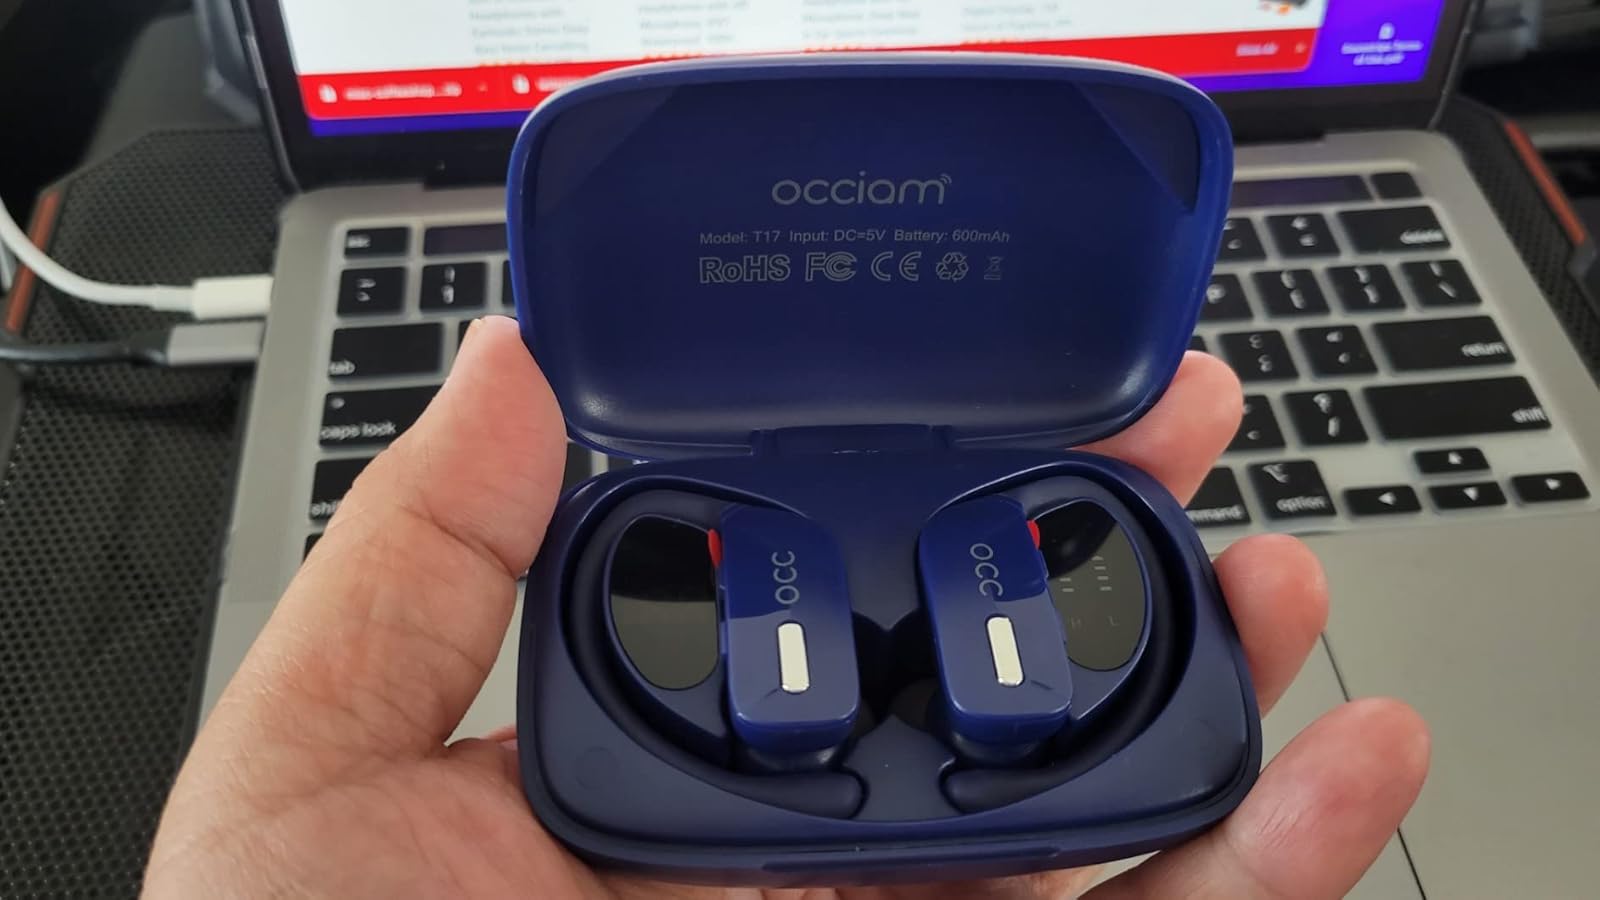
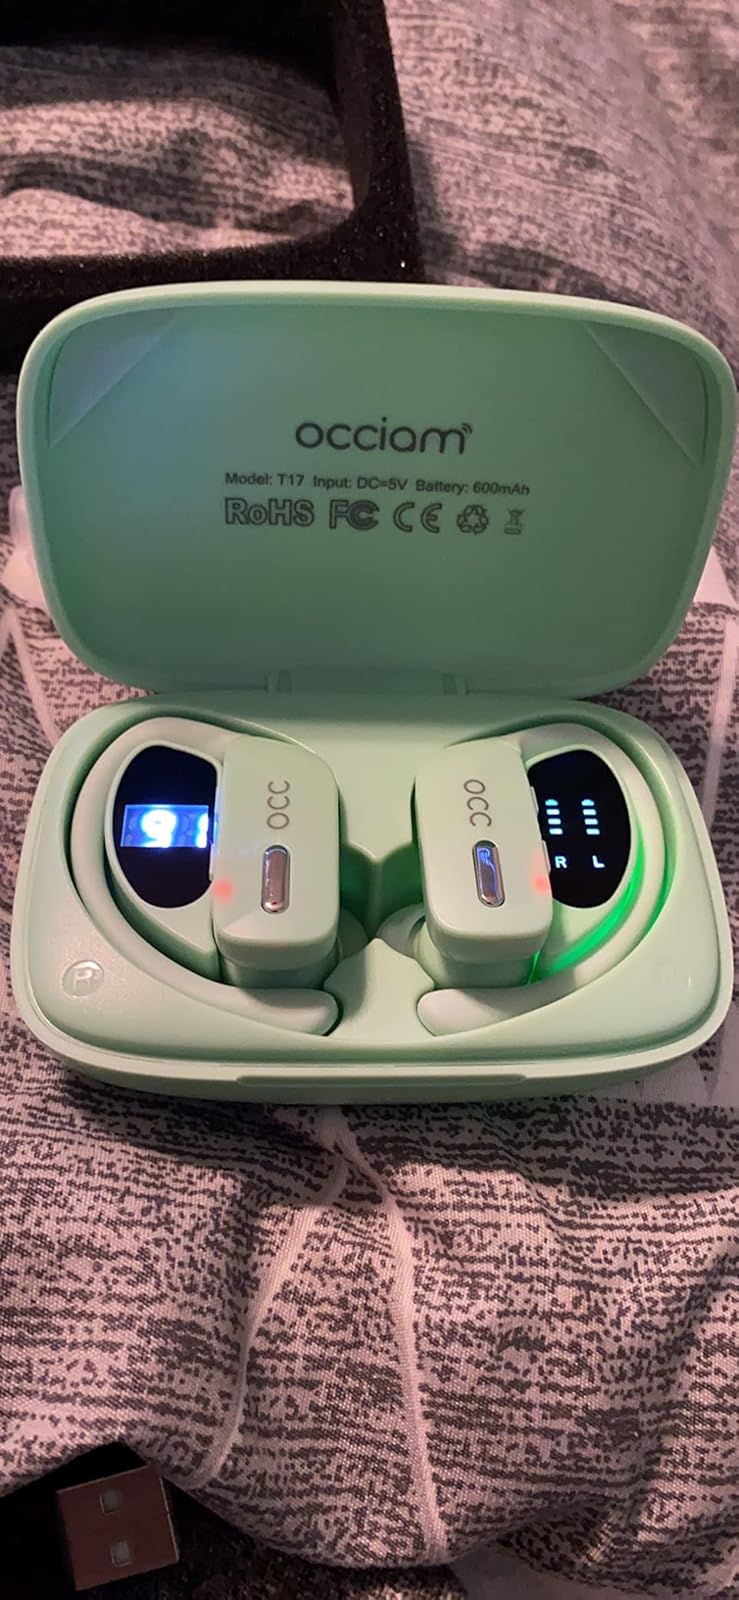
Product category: earbuds
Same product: no